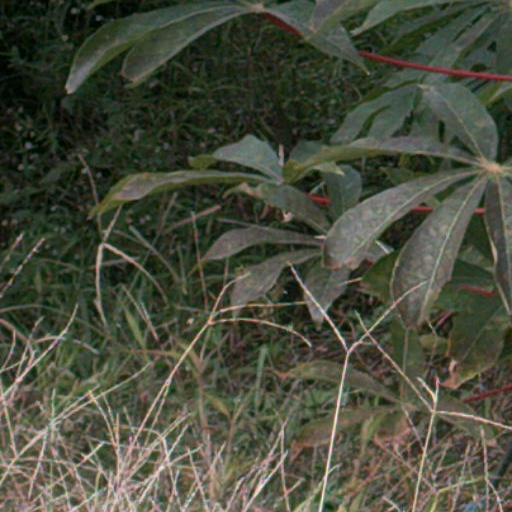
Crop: cassava